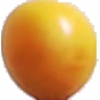
Label: cherry_wax_yellow